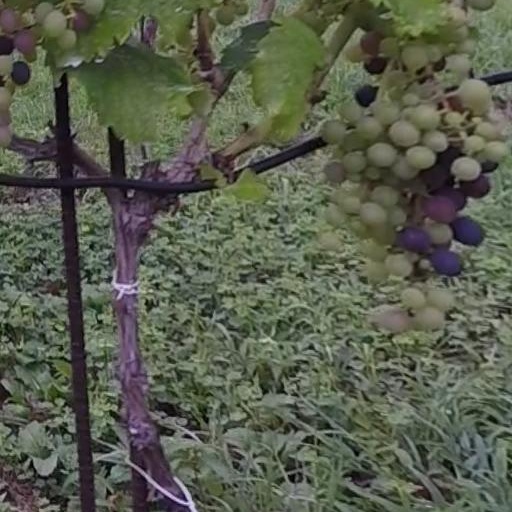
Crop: grape